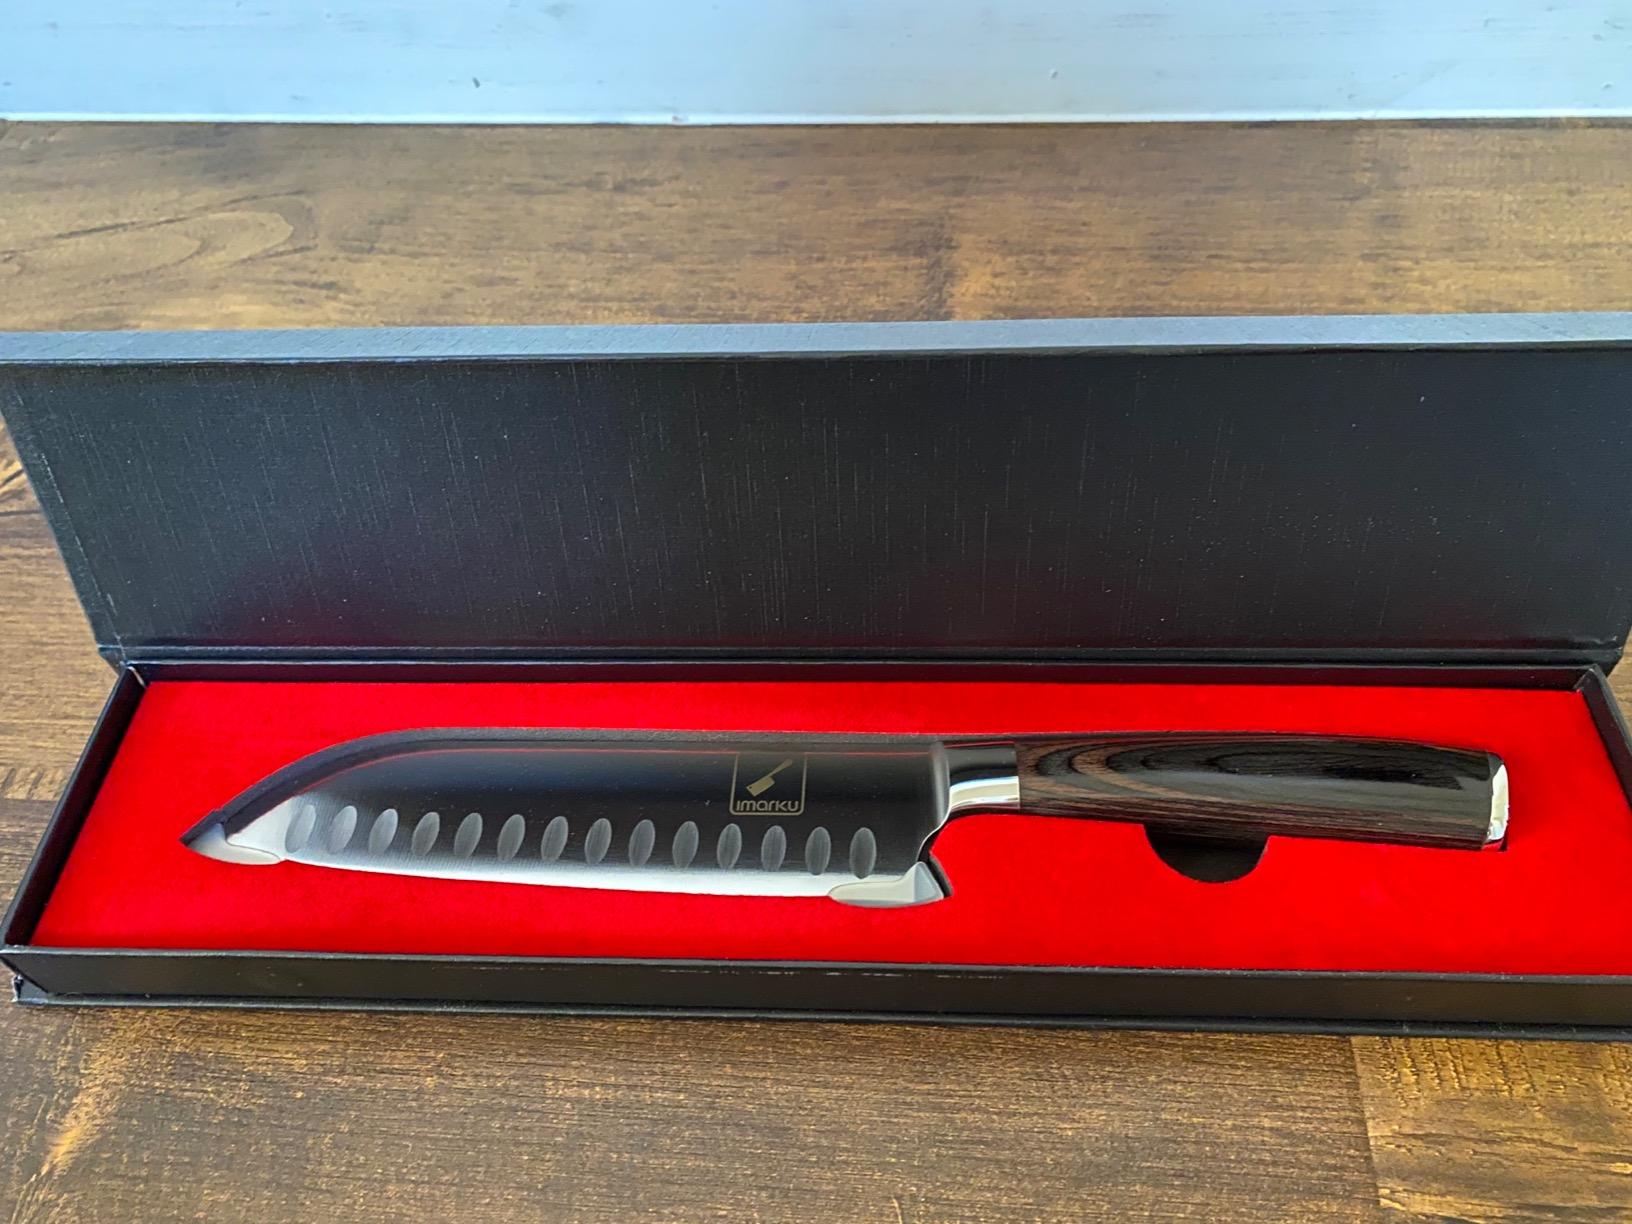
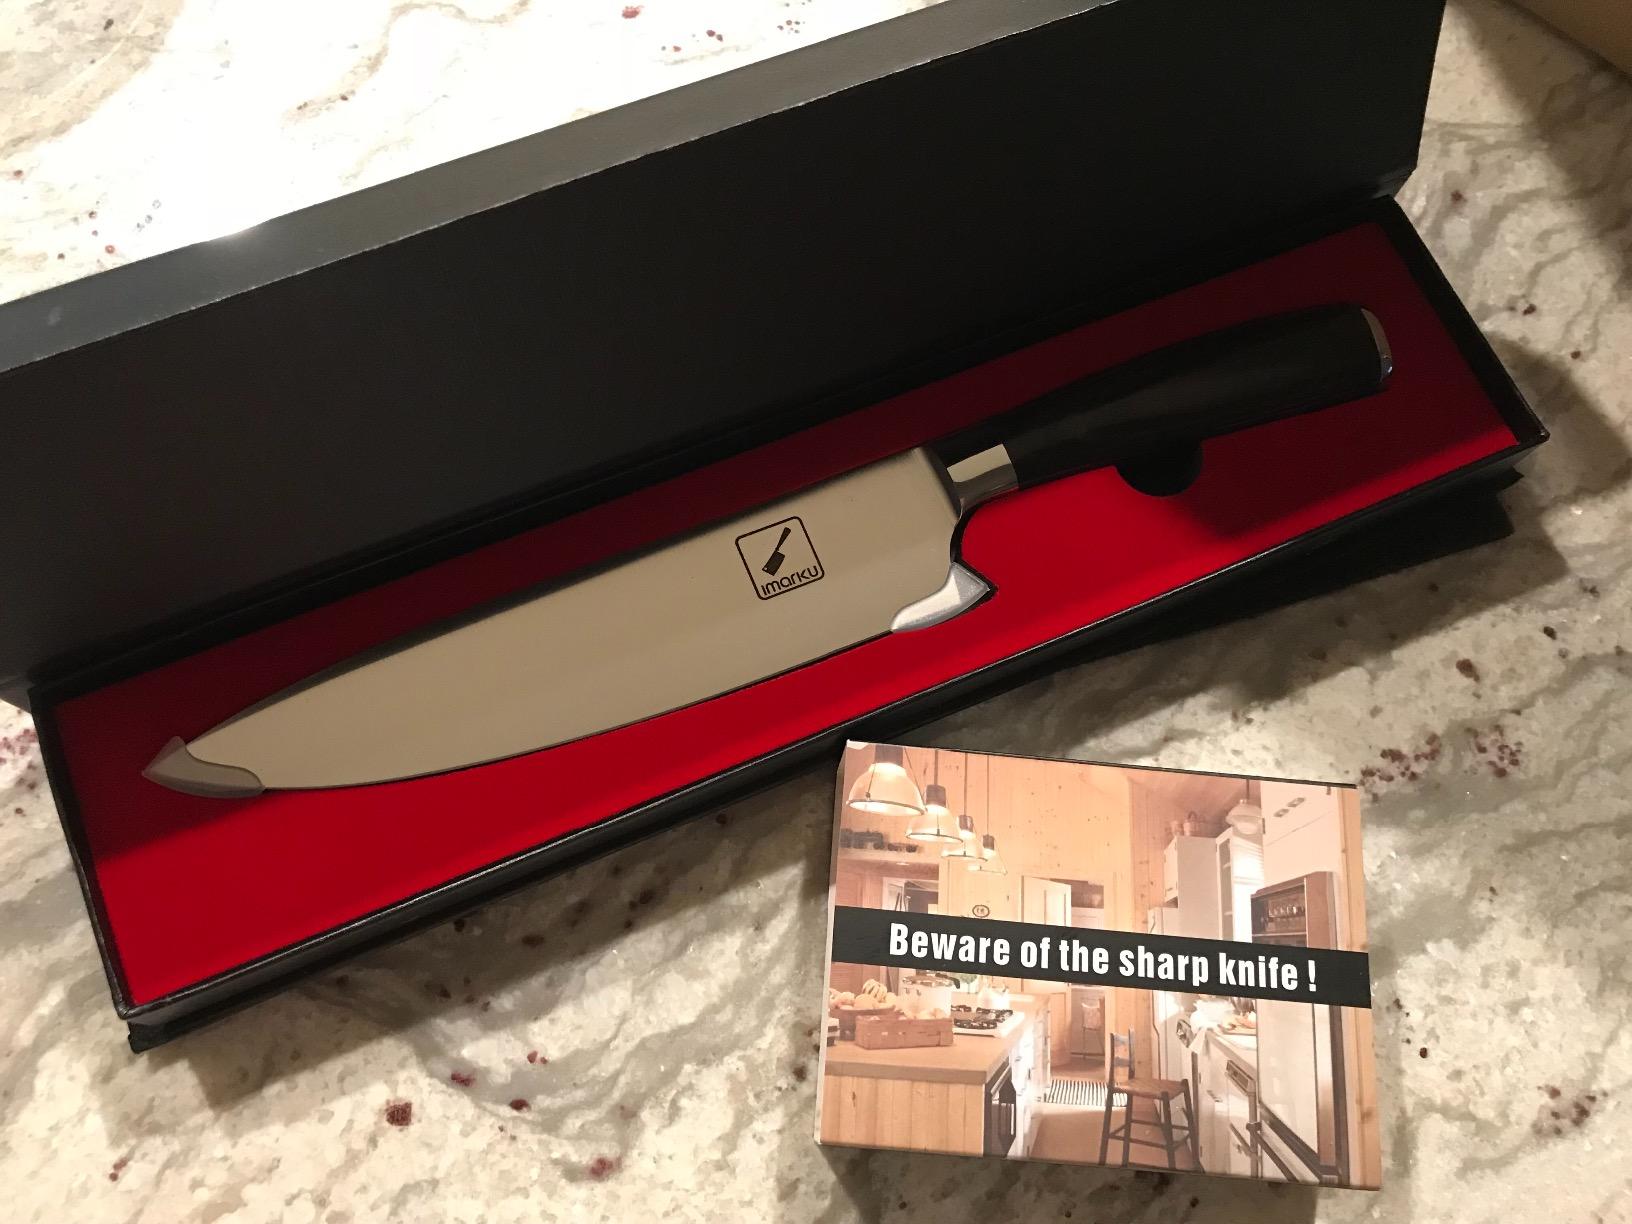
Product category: items_knife
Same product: no